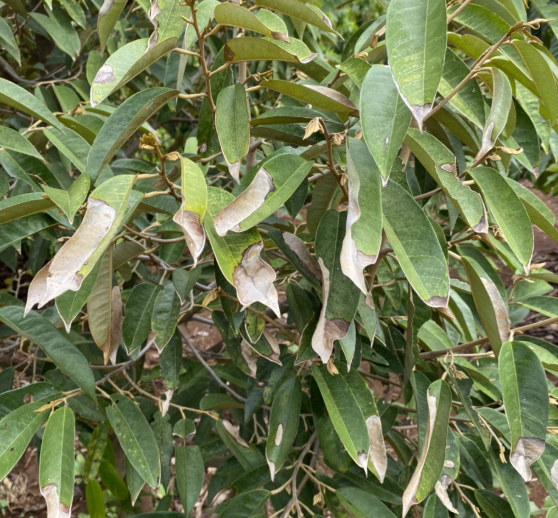
Label: anthracnose_disease